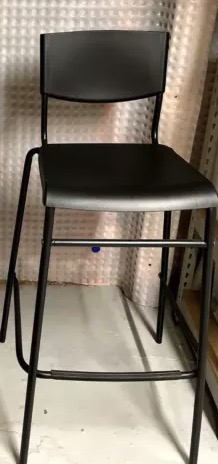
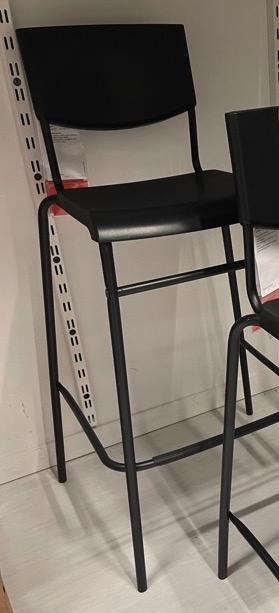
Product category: stool
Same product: yes